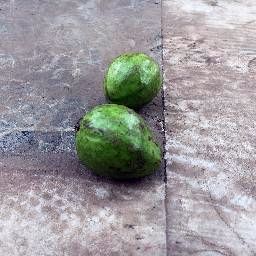
Fruit: Guava
Quality: Good